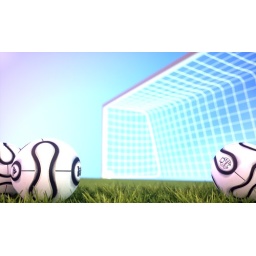
let's put a soccer field in your project. wait you need a real soccer ball and goal. then this happens...